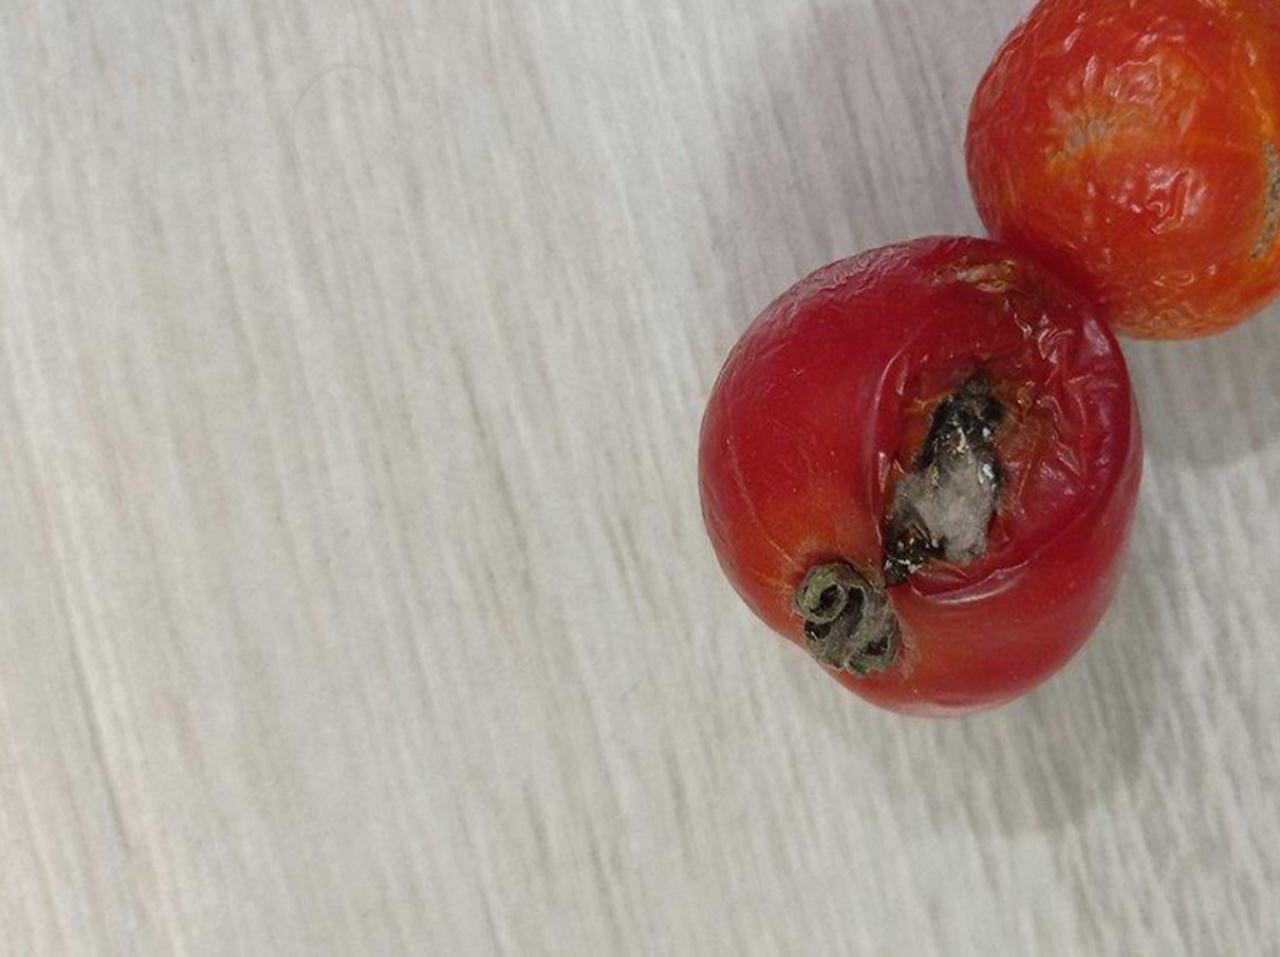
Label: Rotten